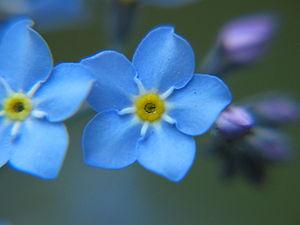
Hanakotoba est la forme japonaise du langage des fleurs qui permet d'exprimer symboliquement les émotions.